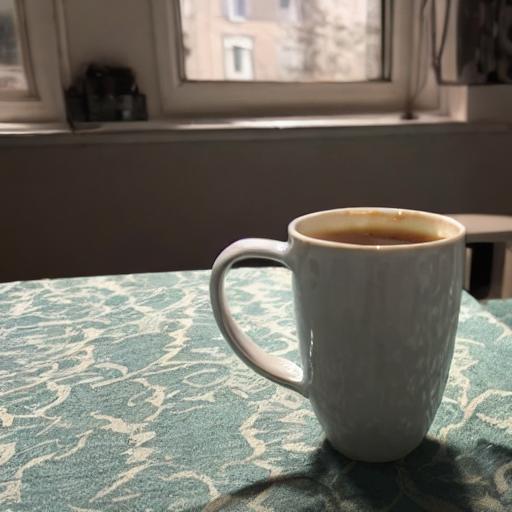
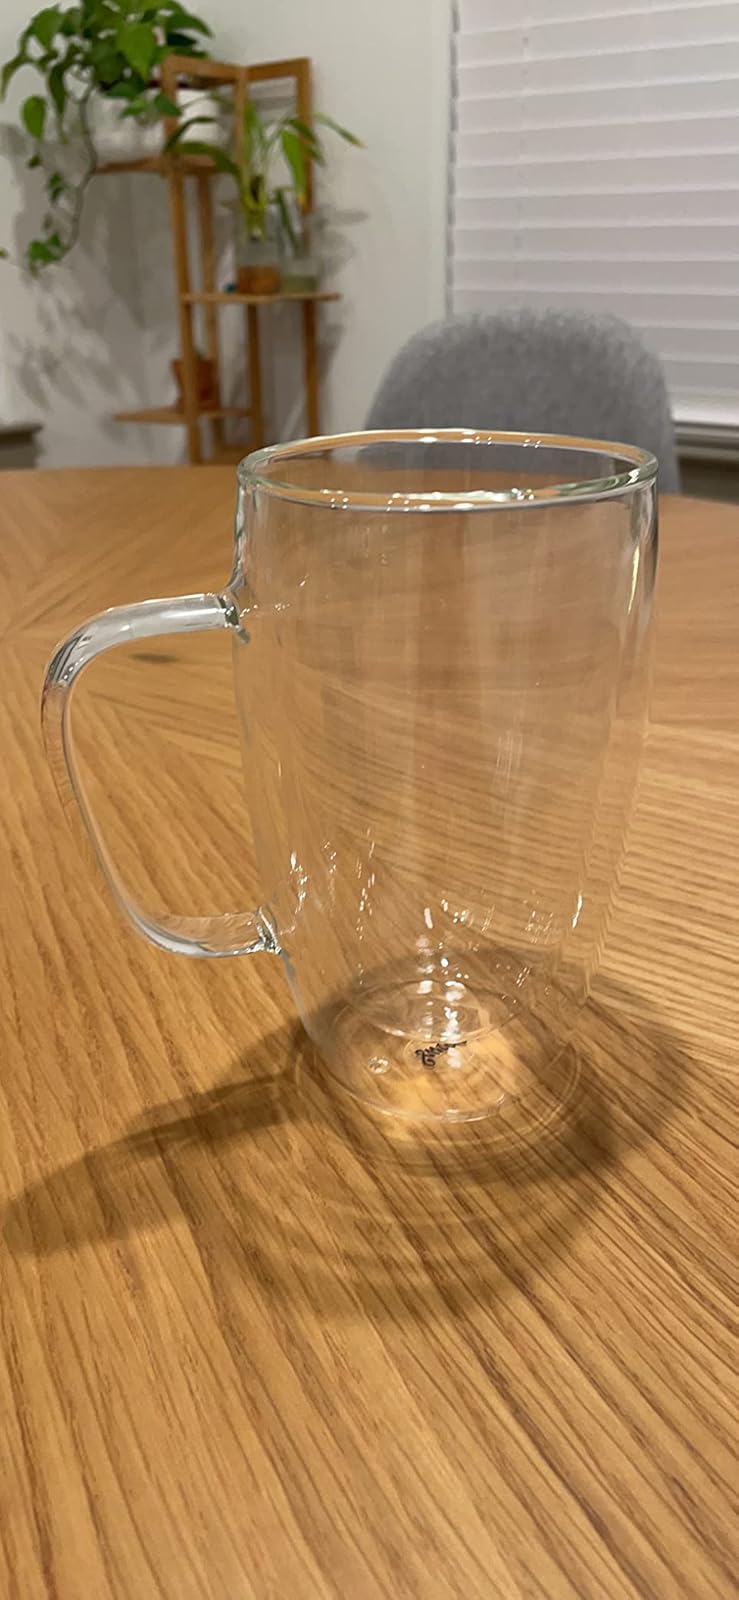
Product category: items_mug
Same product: no